Scleractinia

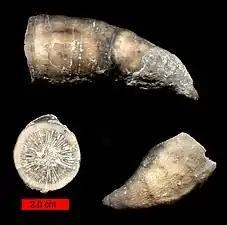
Palaeozoic rugose corals with calcite skeletons, like this "Grewingkia canadensis", are doubtfully ancestors of the Scleractinia.

The most common means of asexual reproduction in colonial stony corals is by fragmentation. Pieces of branching corals may get detached during storms, by strong water movement or by mechanical means, and fragments fall to the sea bed. In suitable conditions, these are capable of adhering to the substrate and starting new colonies. Even such massive corals as "Montastraea annularis" have been shown to be capable of forming new colonies after fragmentation. This process is used in the reef aquarium hobby to increase stock without the necessity to harvest corals from the wild.